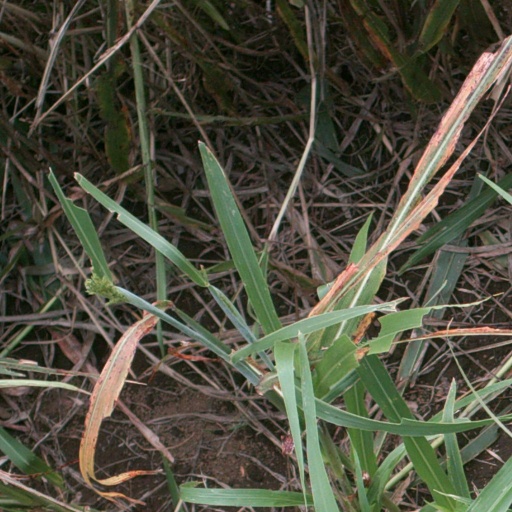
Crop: sorghum